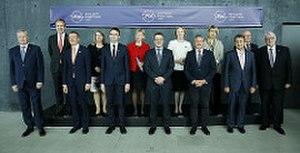
Le Conseil des États de la mer Baltique, Council of the Baltic Sea States, naît entre 1989 et 1992 à l'initiative des ministres allemand et danois des affaires étrangères, Hans-Dietrich Genscher et Uffe Ellemann-Jensen.